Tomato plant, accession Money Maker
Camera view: tilt-top (135 deg); turntable rotation: 150 degrees
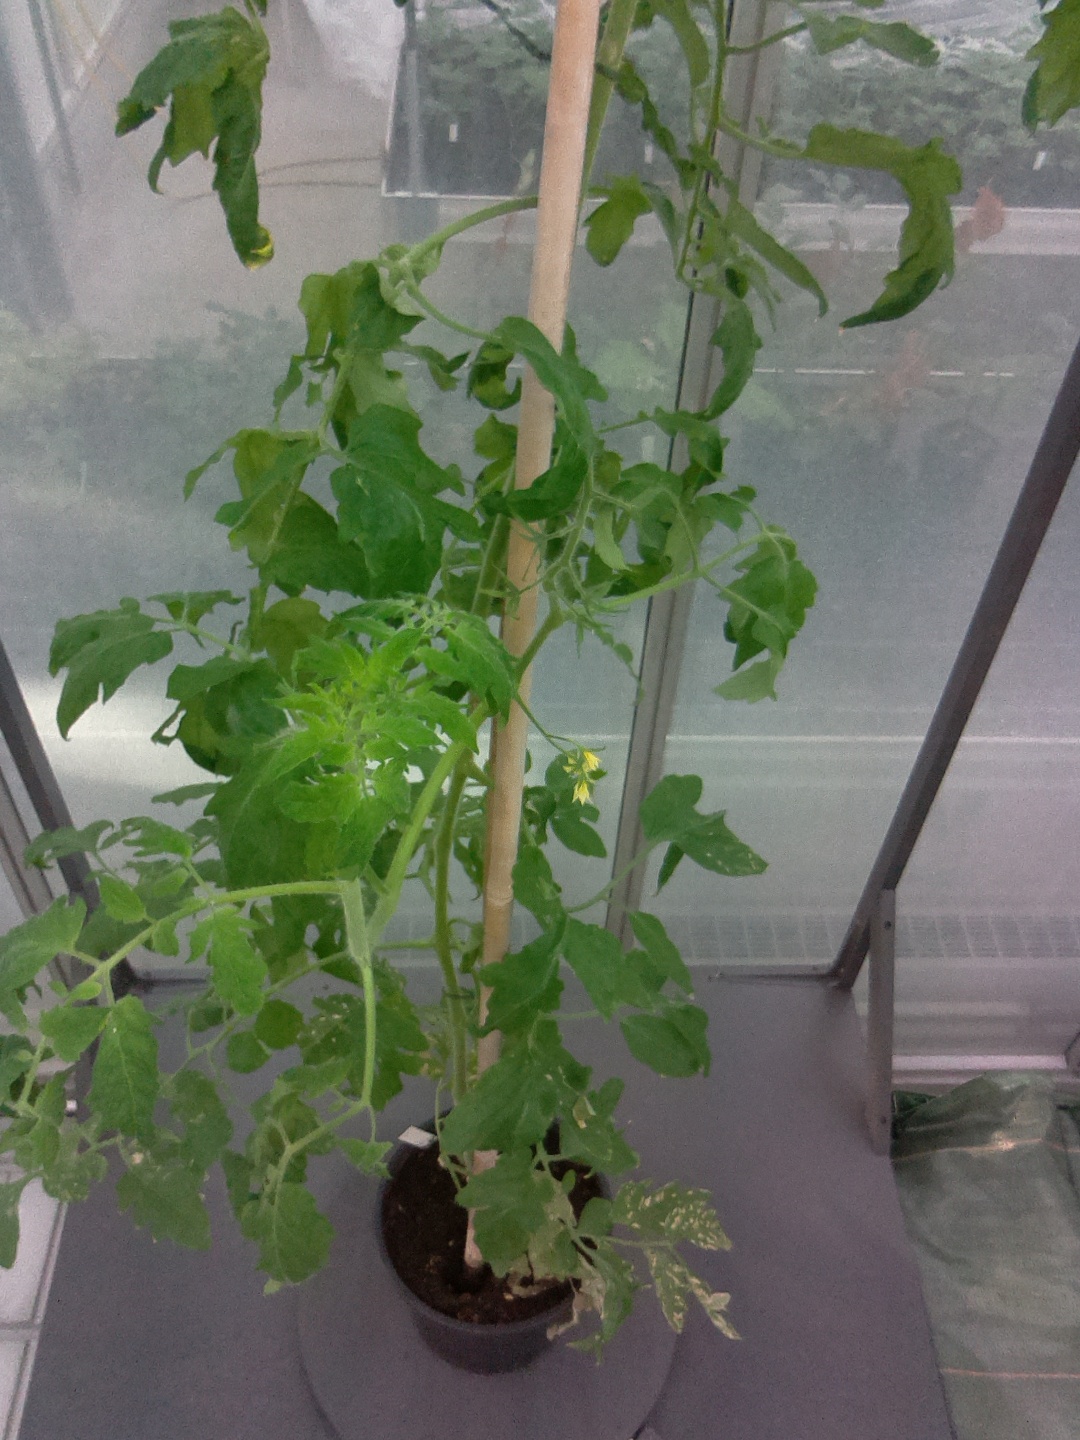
BBCH growth stage 70: Fruits at the main stem or branches visibles